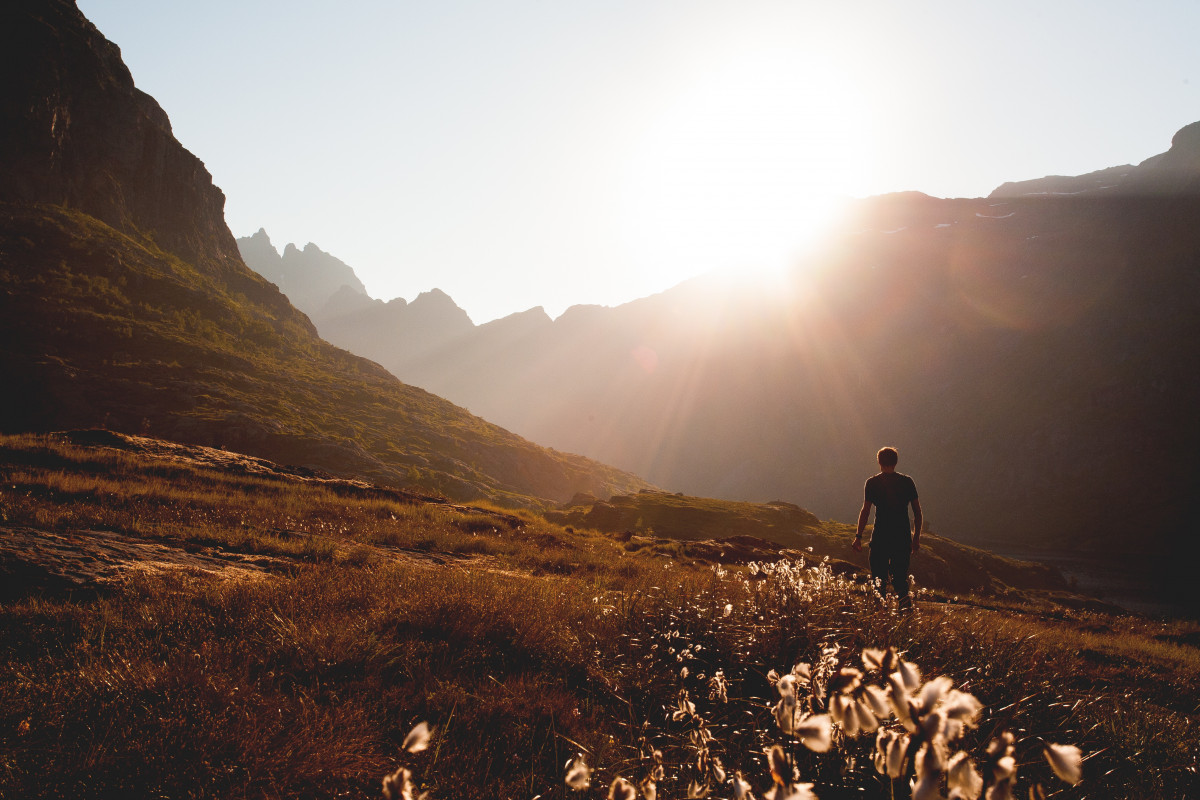
Tags: nature, rock, horizon, wilderness, walking, sunrise, sunset, hiking, field, sunlight, morning, hill, adventure, dawn, valley, mountain range, evening, highland, terrain, ridge, summit, plateau, landform, geographical feature, atmospheric phenomenon